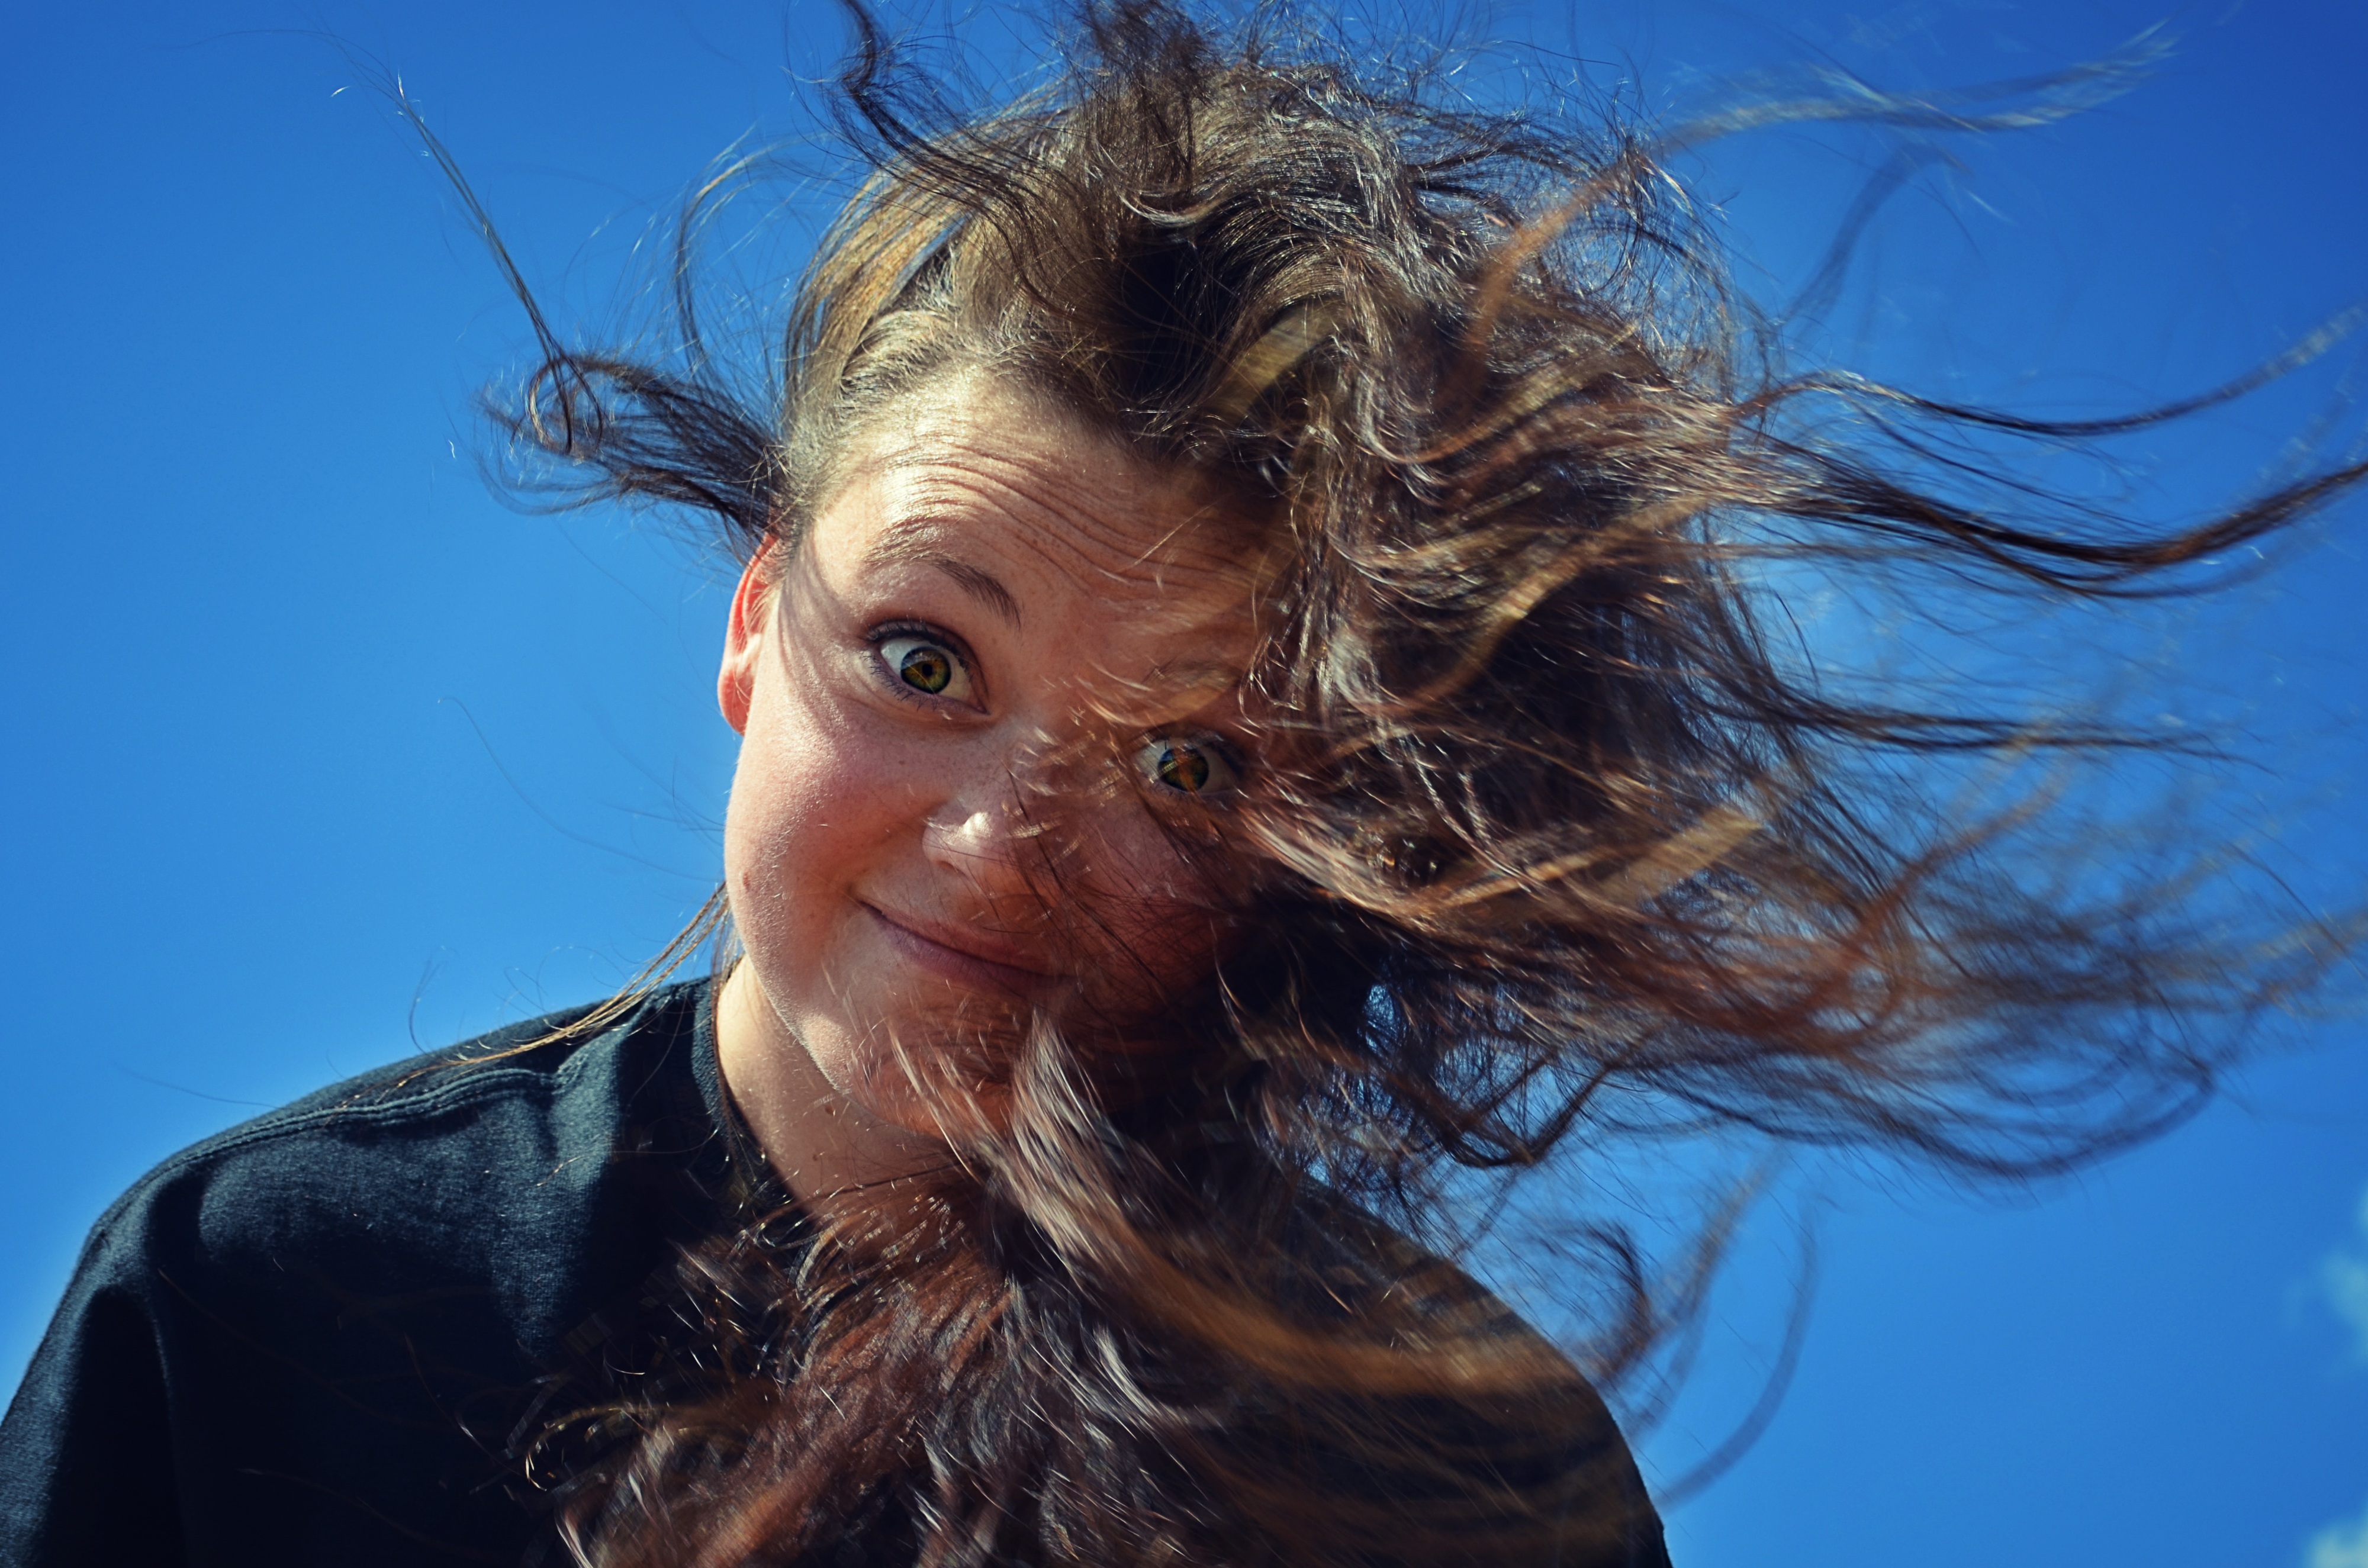
person, girl, woman, hair, portrait, model, heaven, color, blue, hairstyle, close up, face, eyes, one, eye, head, beauty, organ, photo shoot